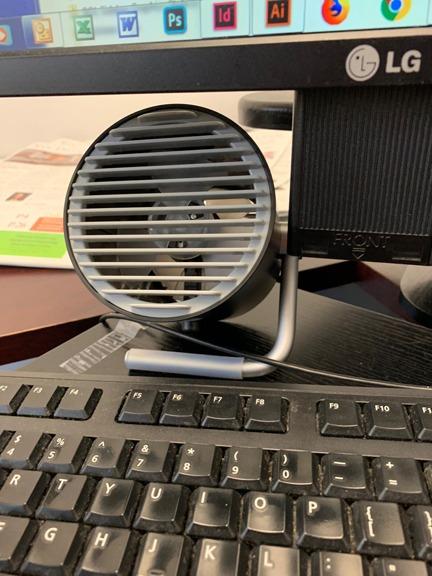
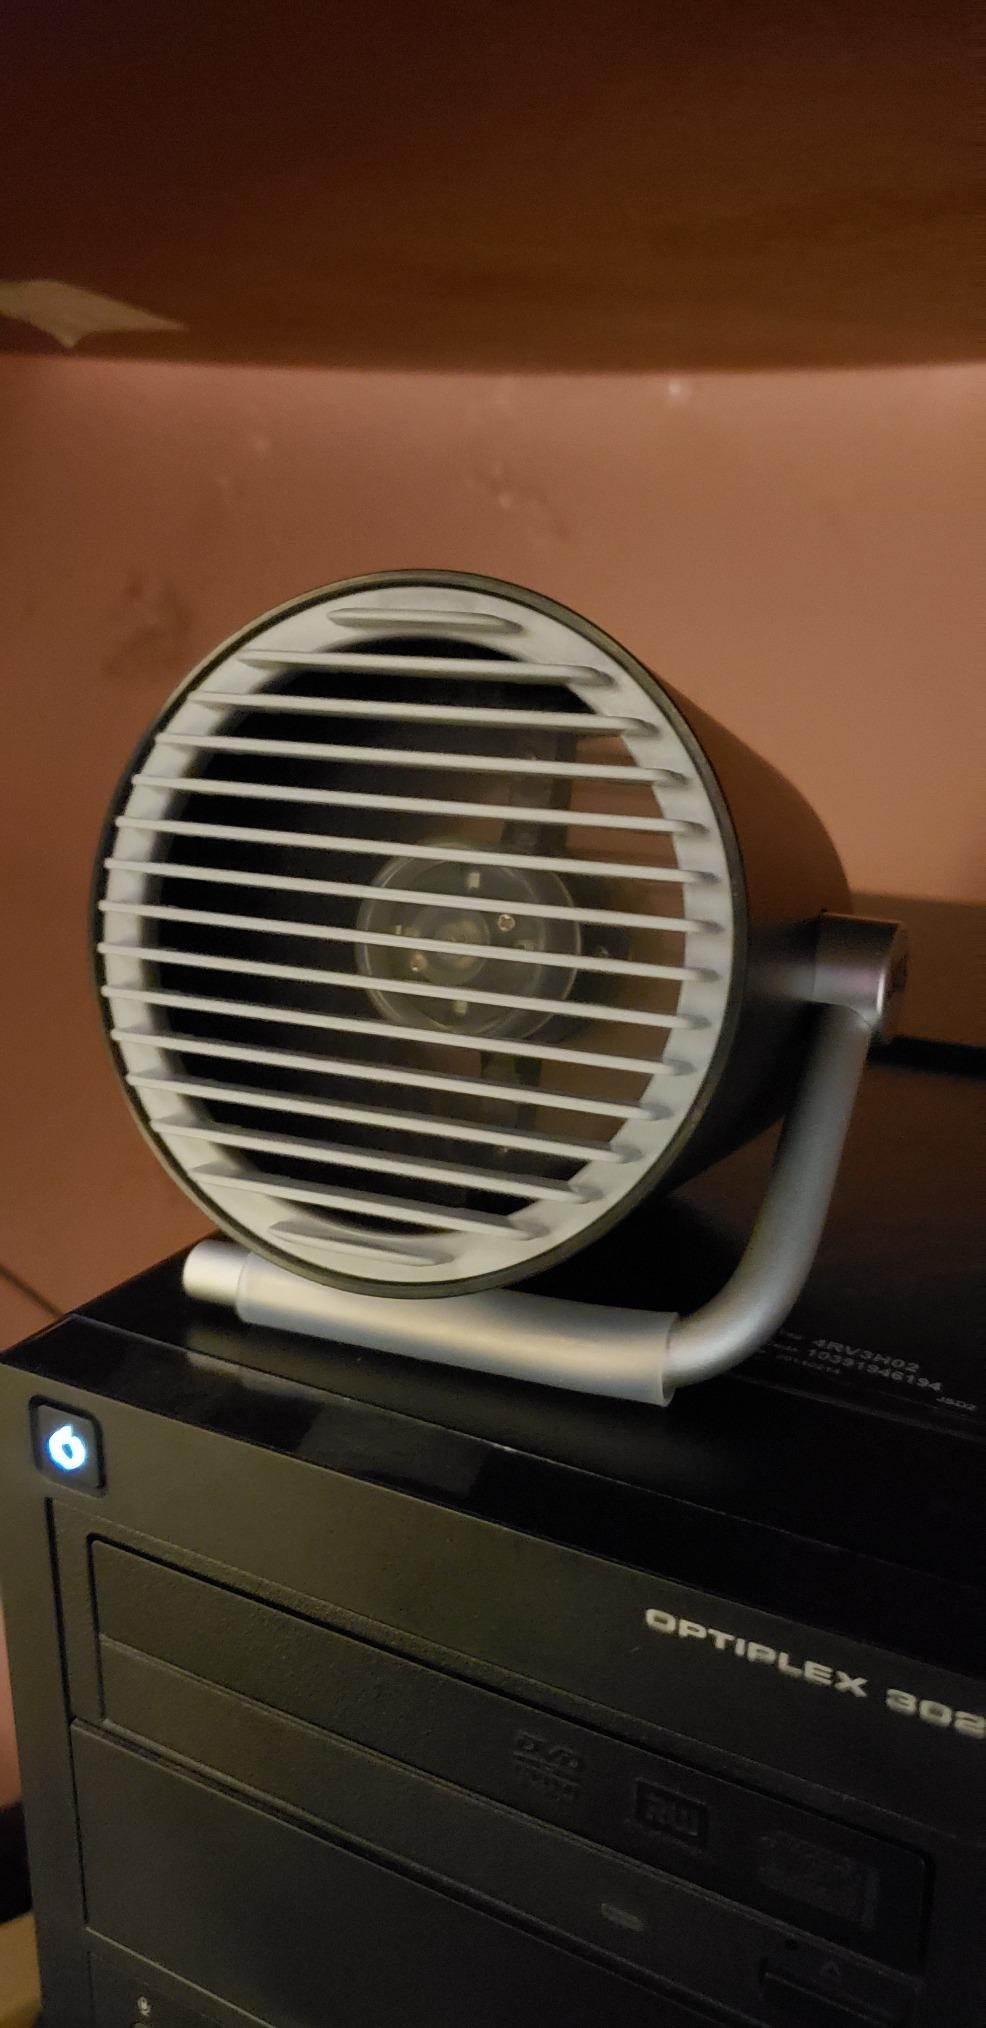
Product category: fan
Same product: yes